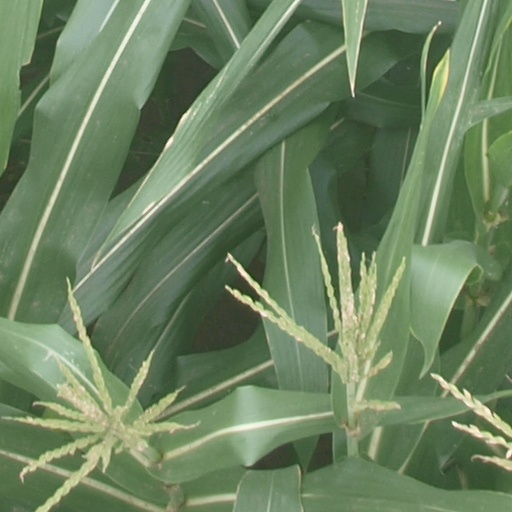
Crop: maize; corn